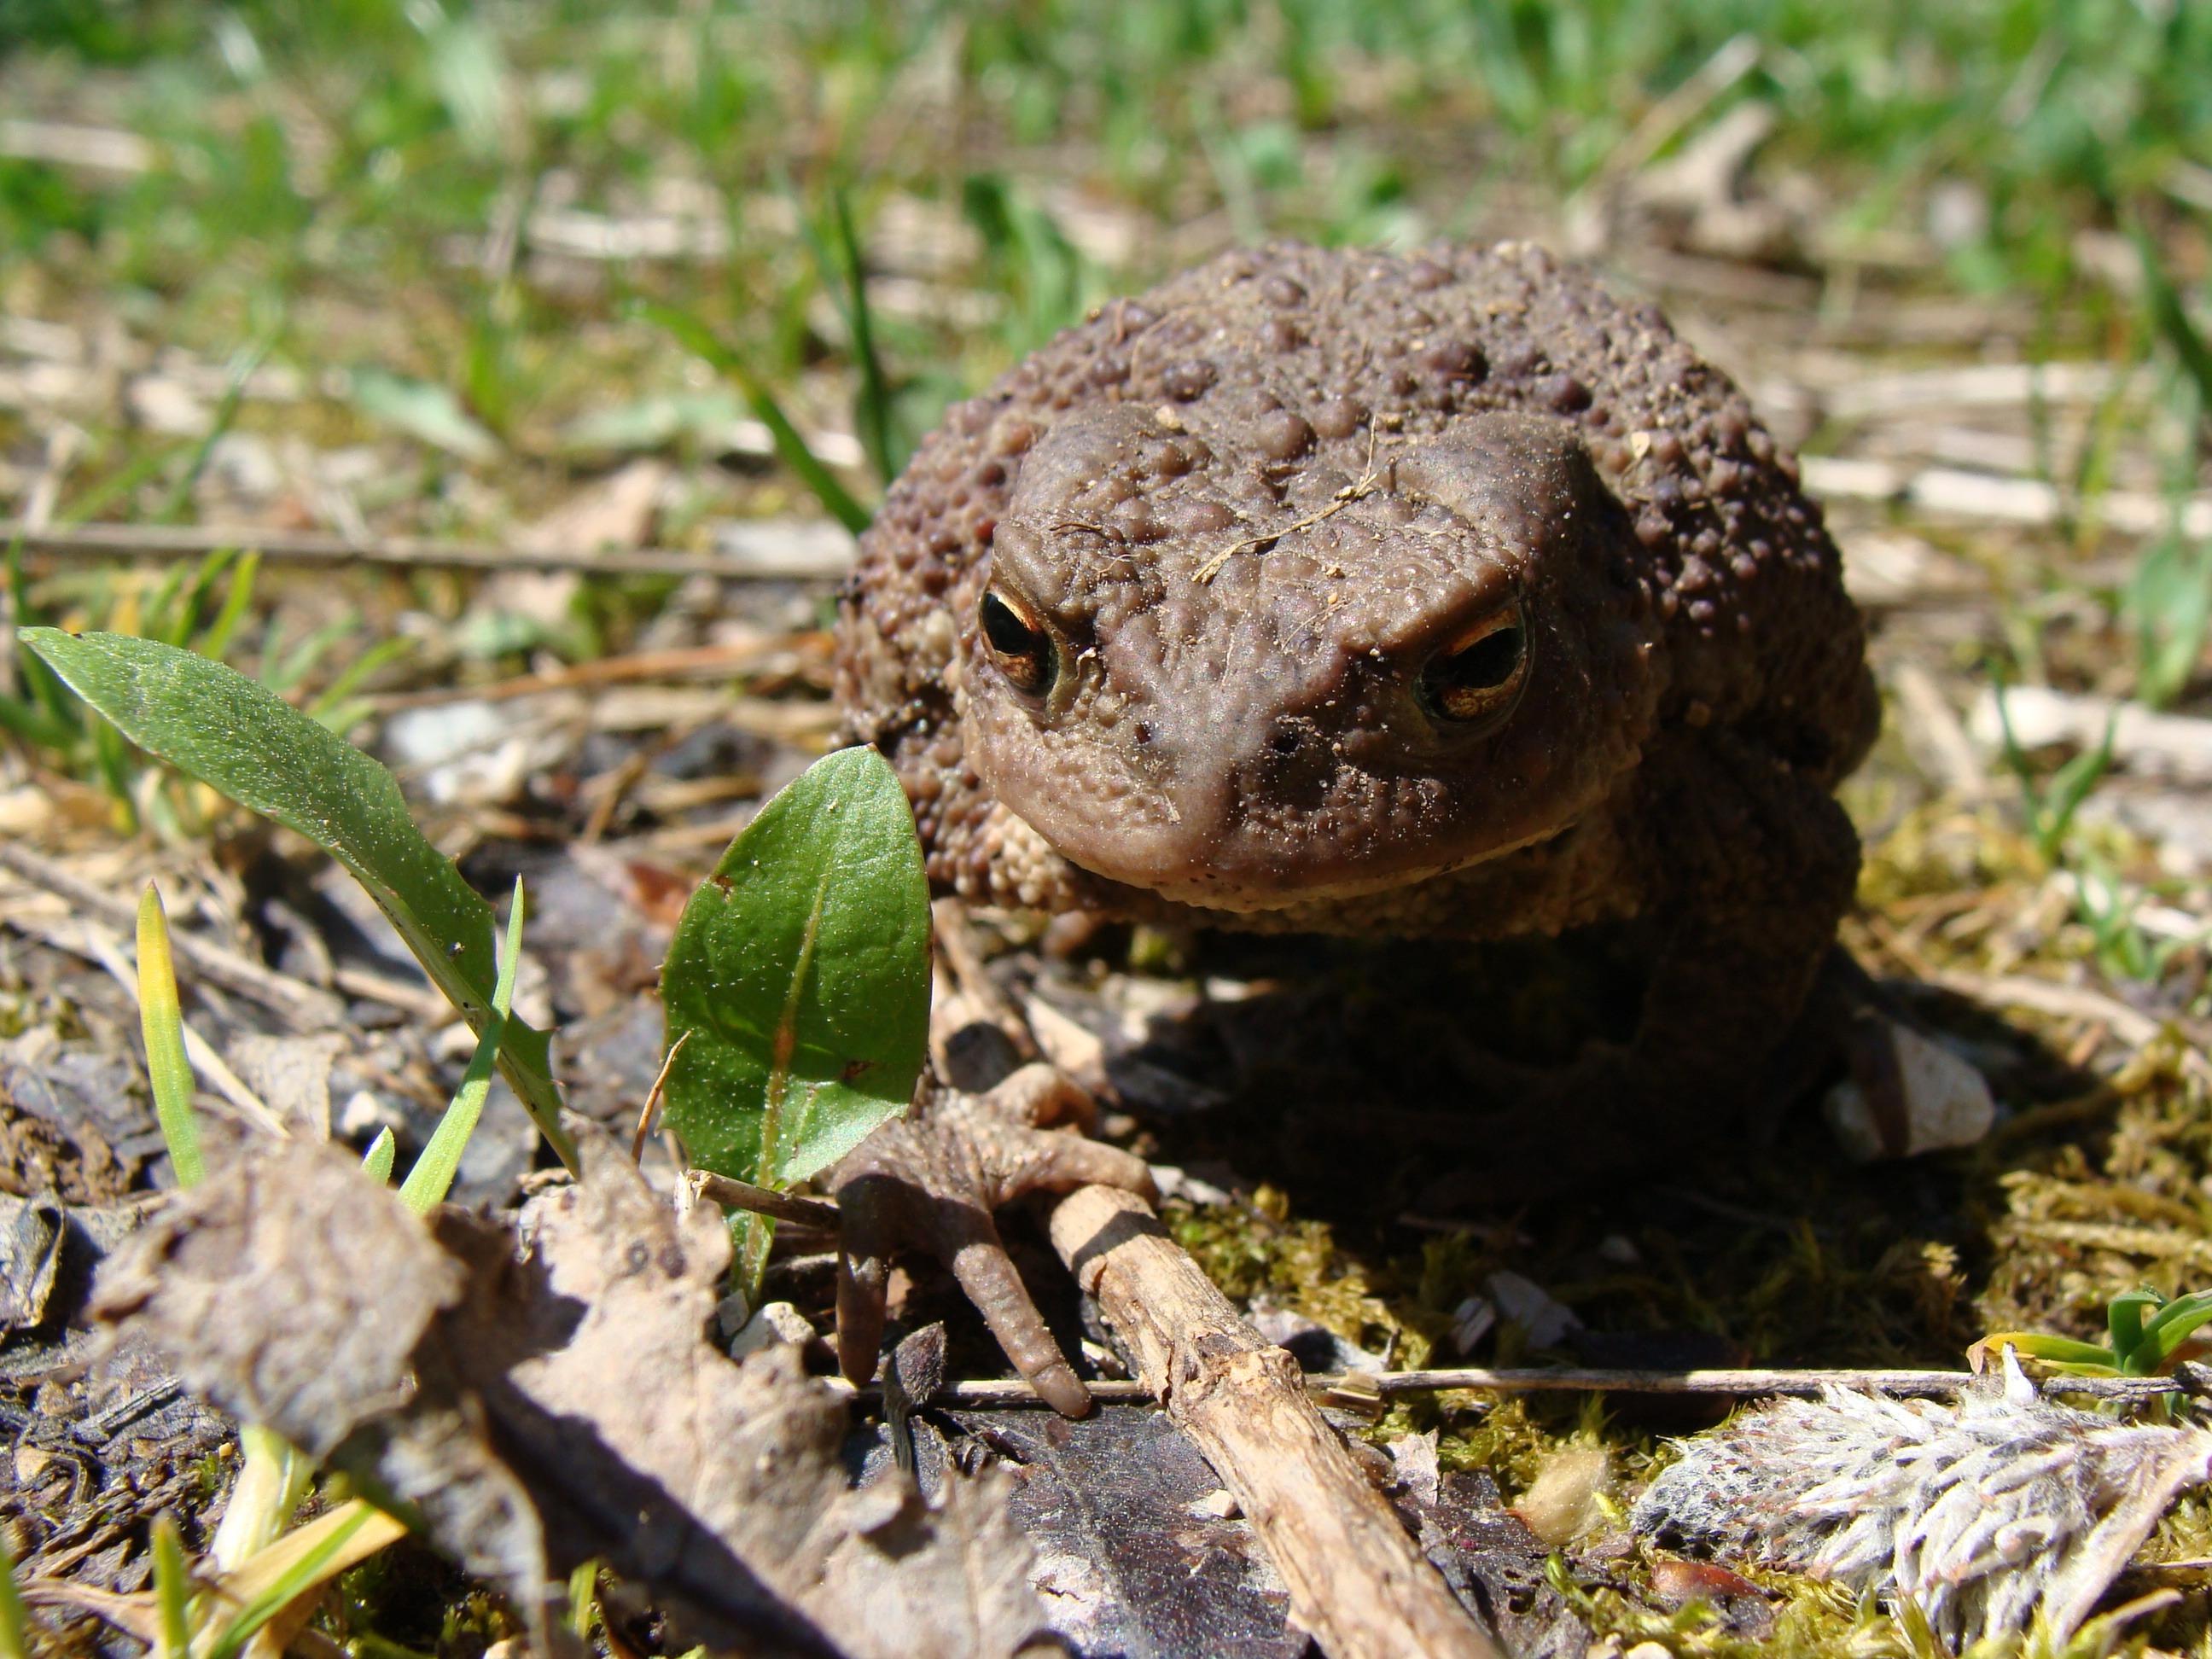
nature, wildlife, frog, toad, amphibian, fauna, animals, tortoise, vertebrate, animal world, frogs, toads, bullfrog, ranidae, emydidae